Randy Skretvedt

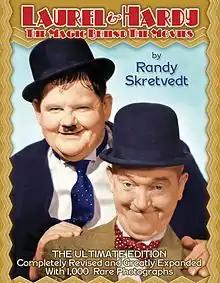

Randy Skretvedt (born November 1958) is an American film and music scholar, author, lecturer and broadcaster. His 1987 book "Laurel and Hardy: The Magic Behind the Movies" (updated in 1996) is the reference standard for Laurel and Hardy fans (known as "Sons of the Desert" after their appreciation society, which itself derives from the 1933 Laurel and Hardy film of the same name). In 2016, Skretvedt put the book through a massive update and enhancement, retitling it LAUREL AND HARDY: THE MAGIC BEHIND THE MOVIES (ULTIMATE EDITION) and publishing it through Bonaventure Press as an oversized 8-1/2 x 11 hardcover book, increasing the text by 50% and quadrupling the number of pictures included. Early supporters of the Kickstarter campaign for this edition also received a custom audio CD of selected excerpts from Mr. Skretvedt's interviews with Laurel and Hardy colleagues and co-workers.